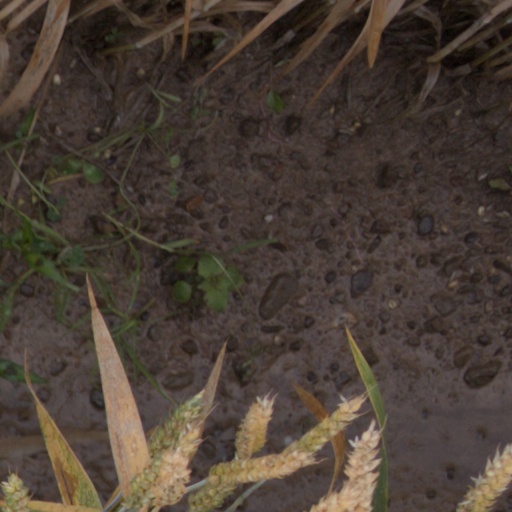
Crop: wheat